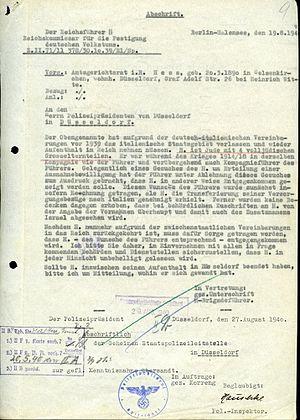
Ernst Moritz Hess est un juge allemand ayant servi dans l’armée impériale allemande pendant la Première Guerre mondiale. La compagnie du 16ᵉ régiment d’infanterie de réserve bavarois qu’il commandait était celle dans laquelle Adolf Hitler a servi au cours de la guerre. Pendant l’entre-deux-guerres, il fut démis de ses fonctions lors de l’adoption des lois de Nuremberg par les nazis en 1935, car il avait été considéré comme « de sang juif » du fait que sa mère était juive, alors que lui-même avait été baptisé protestant.